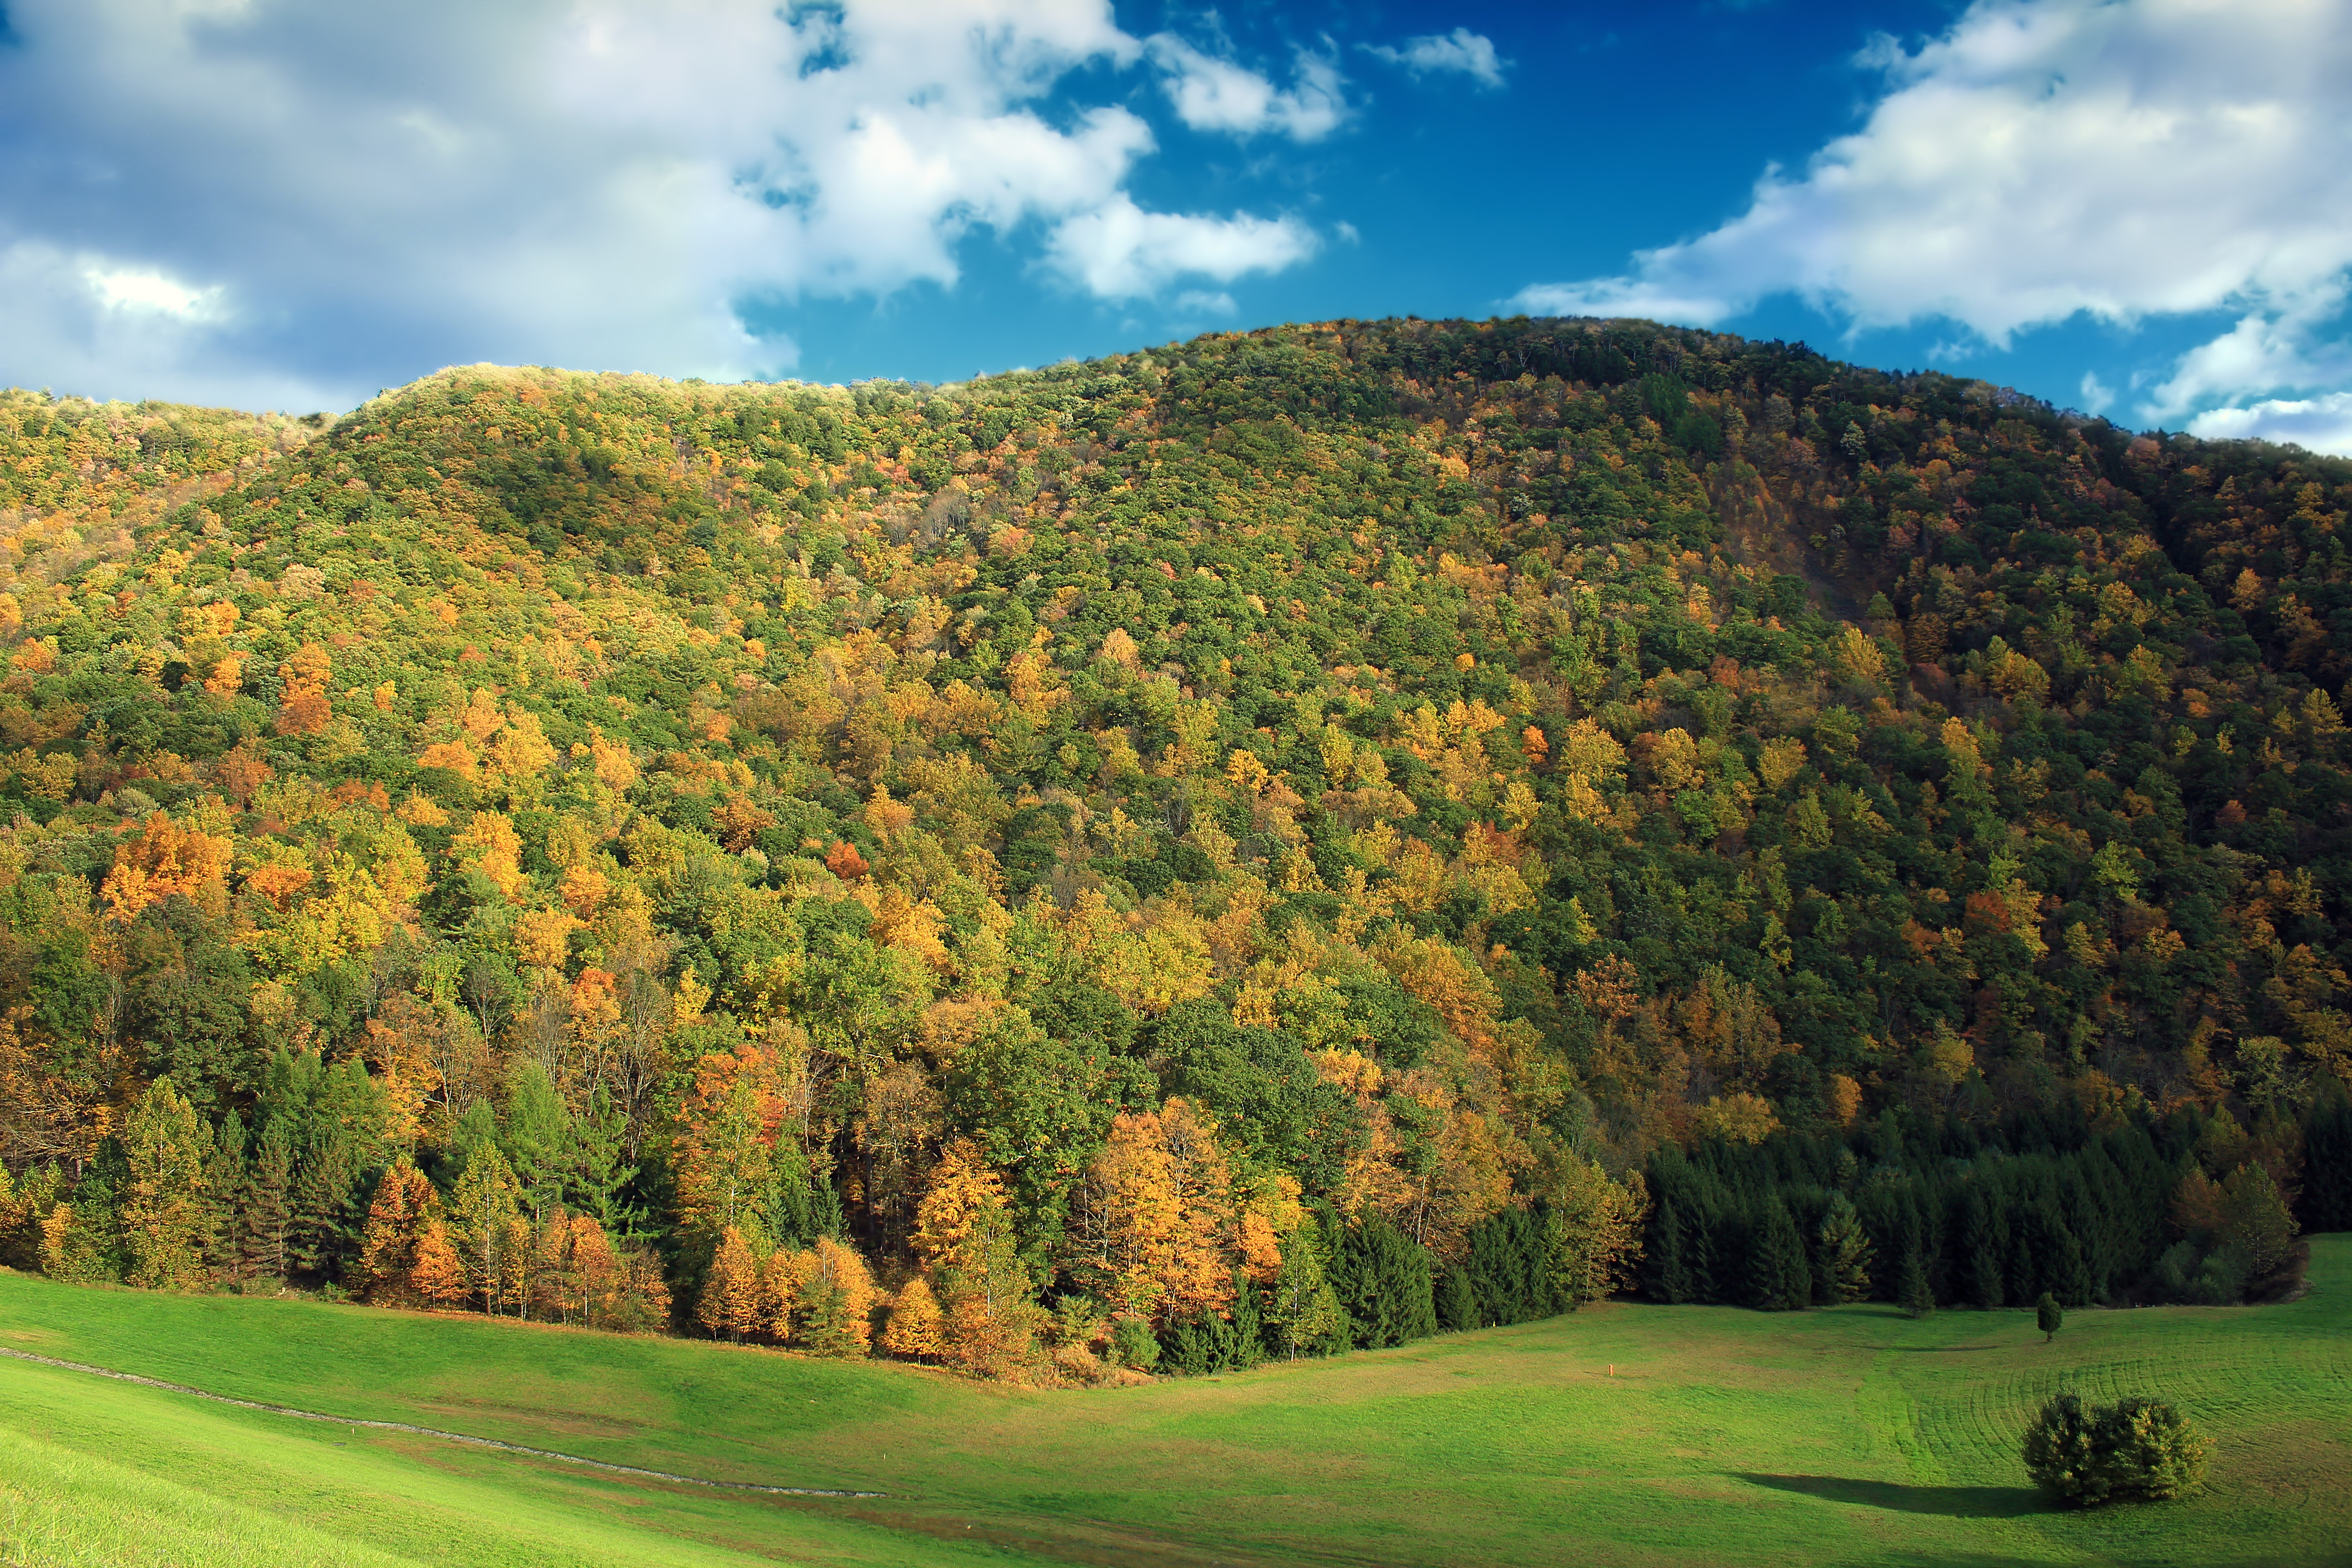
landscape, tree, nature, forest, grass, mountain, plant, sky, field, meadow, leaf, hill, valley, mountain range, autumn, cumulus, season, hills, creativecommons, clouds, mountains, grassland, appalachianmountains, alleghenyplateau, cameroncounty, elkstateforest, pennsylvaniawilds, pennsylvania, sinnemahoningstatepark, woodland, rural area, geographical feature, woody plant, mountainous landforms